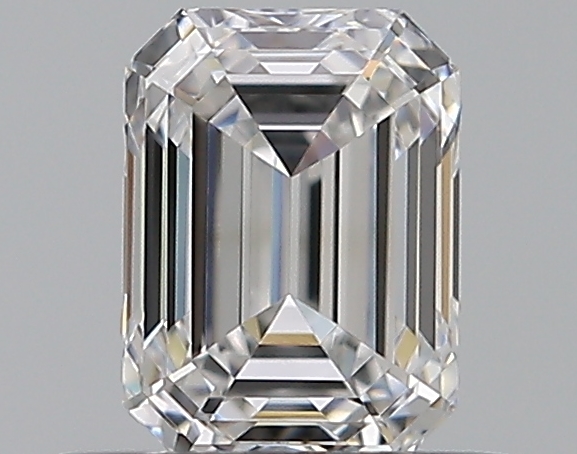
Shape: emerald
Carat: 0.5
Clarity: VVS1
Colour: E
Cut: EX
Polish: EX
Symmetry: EX
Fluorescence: F
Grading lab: GIA
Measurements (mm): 5.15 x 3.8 x 2.6